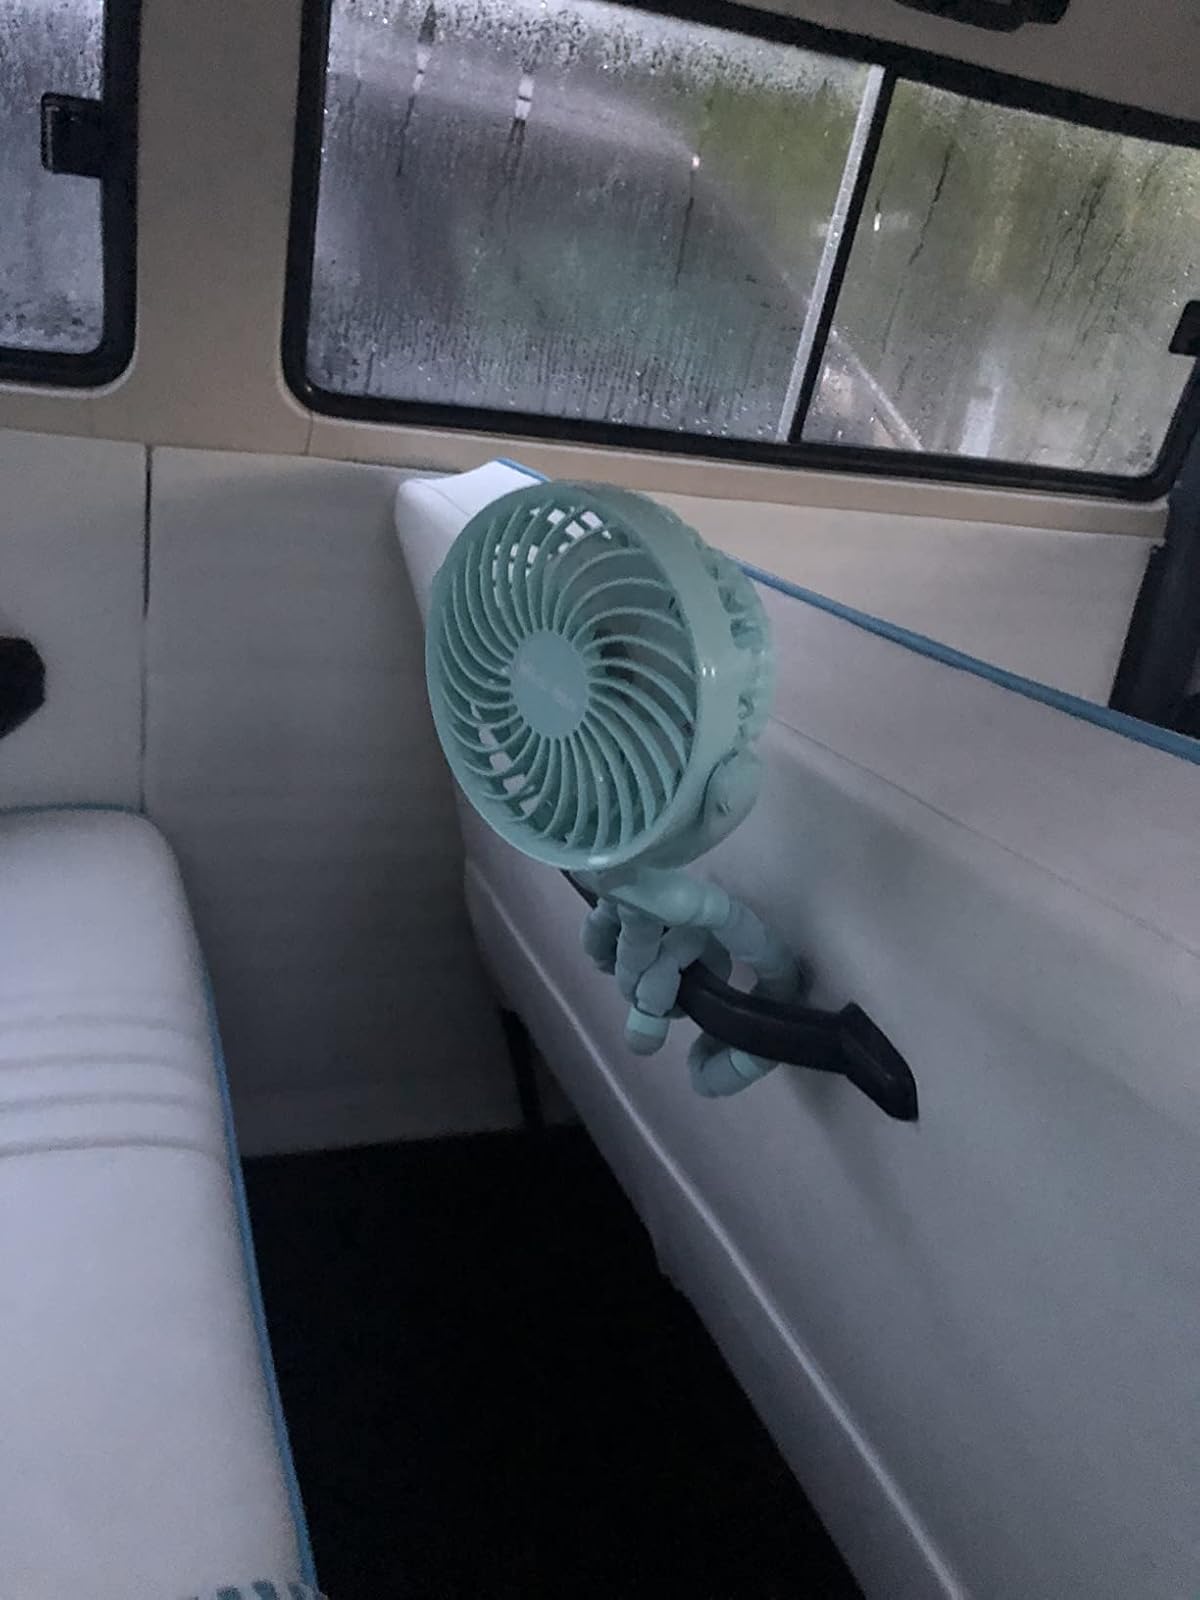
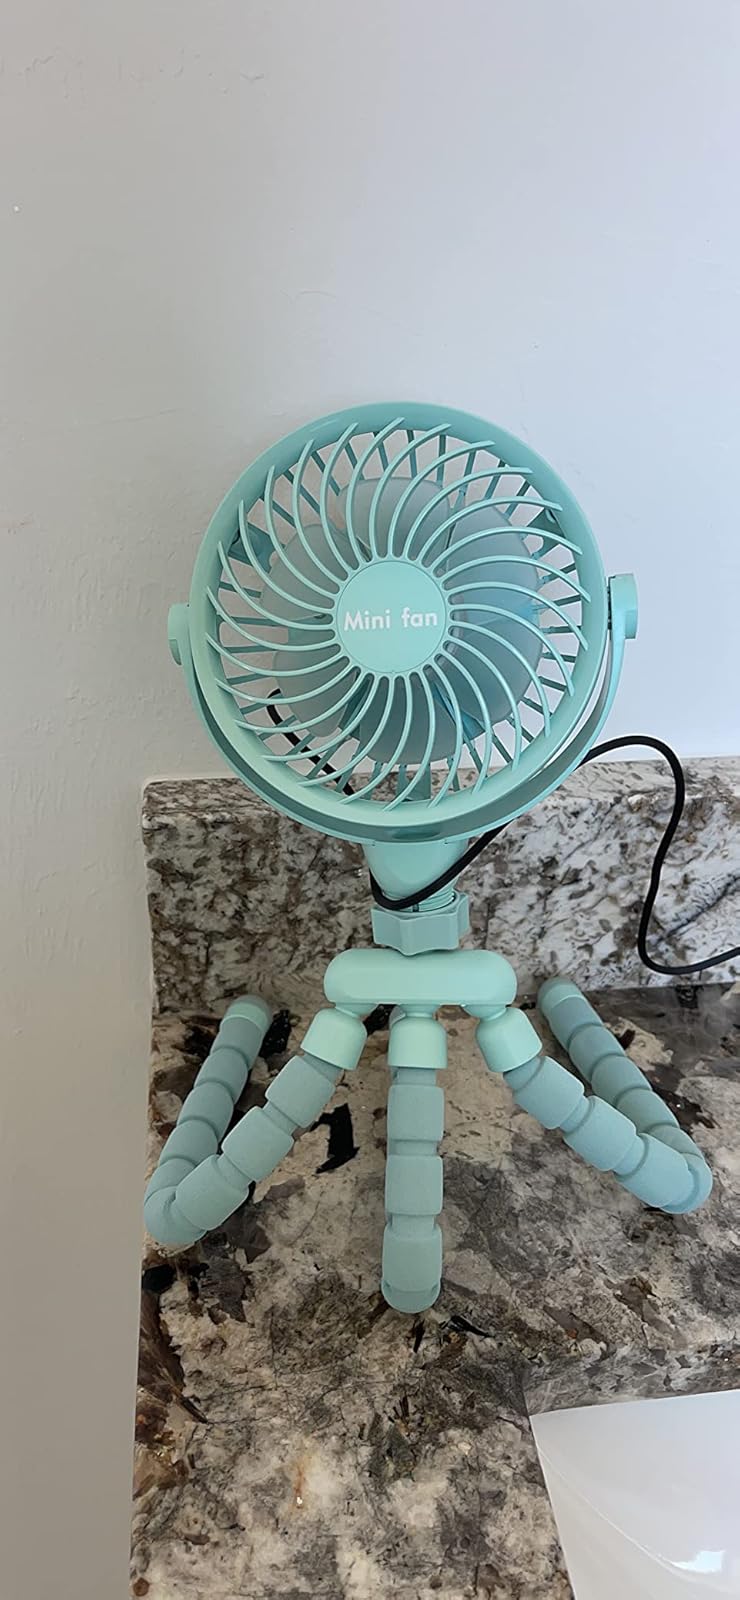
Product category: fan
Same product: yes